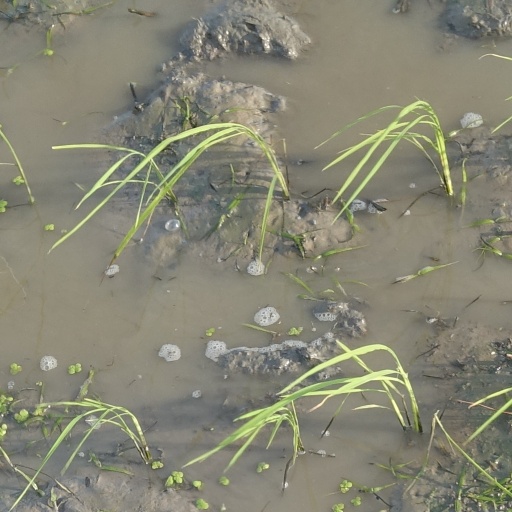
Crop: rice